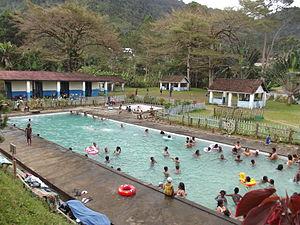
Le parc national de Ranomafana est un parc malgache situé dans la province de Fianarantsoa. Créé en 1991, il est inclus en 2007 dans le site du patrimoine mondial des forêts humides de l’Atsinanana.